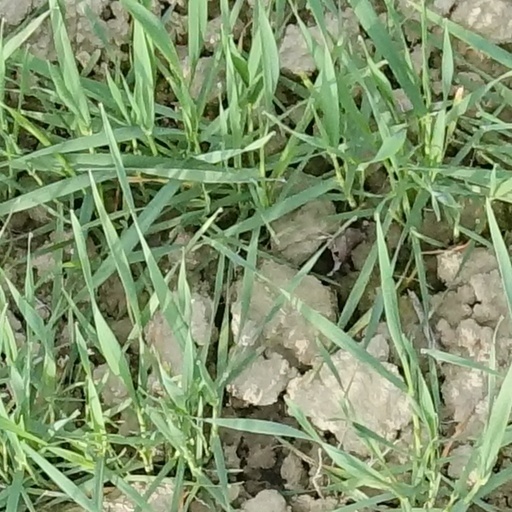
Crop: wheat